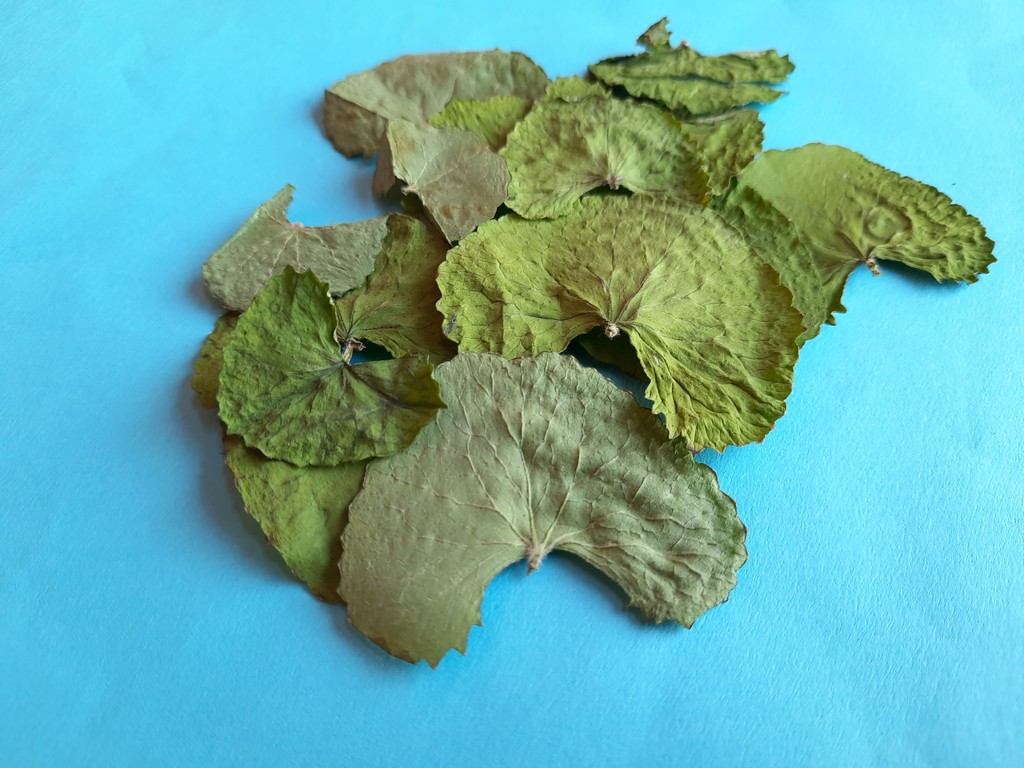
Label: Dried